Third Servile War

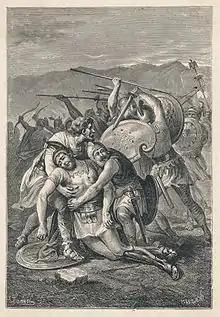
The Fall of Spartacus

The rebels of the Third Servile War were annihilated by Crassus. Pompey's forces did not directly engage Spartacus's forces but his legions moving from the north were able to chase down some 5,000 rebels fleeing the battle, "all of whom he slew". After this action, Pompey sent a dispatch to the Senate, saying that while Crassus certainly had conquered the slaves in open battle, he, Pompey, had ended the war, thus claiming a large portion of the credit and earning the enmity of Crassus. While most of the rebel slaves were killed on the battlefield, some 6,000 survivors were captured by the legions of Crassus, all of whom were crucified along the Appian Way from Rome to Capua.